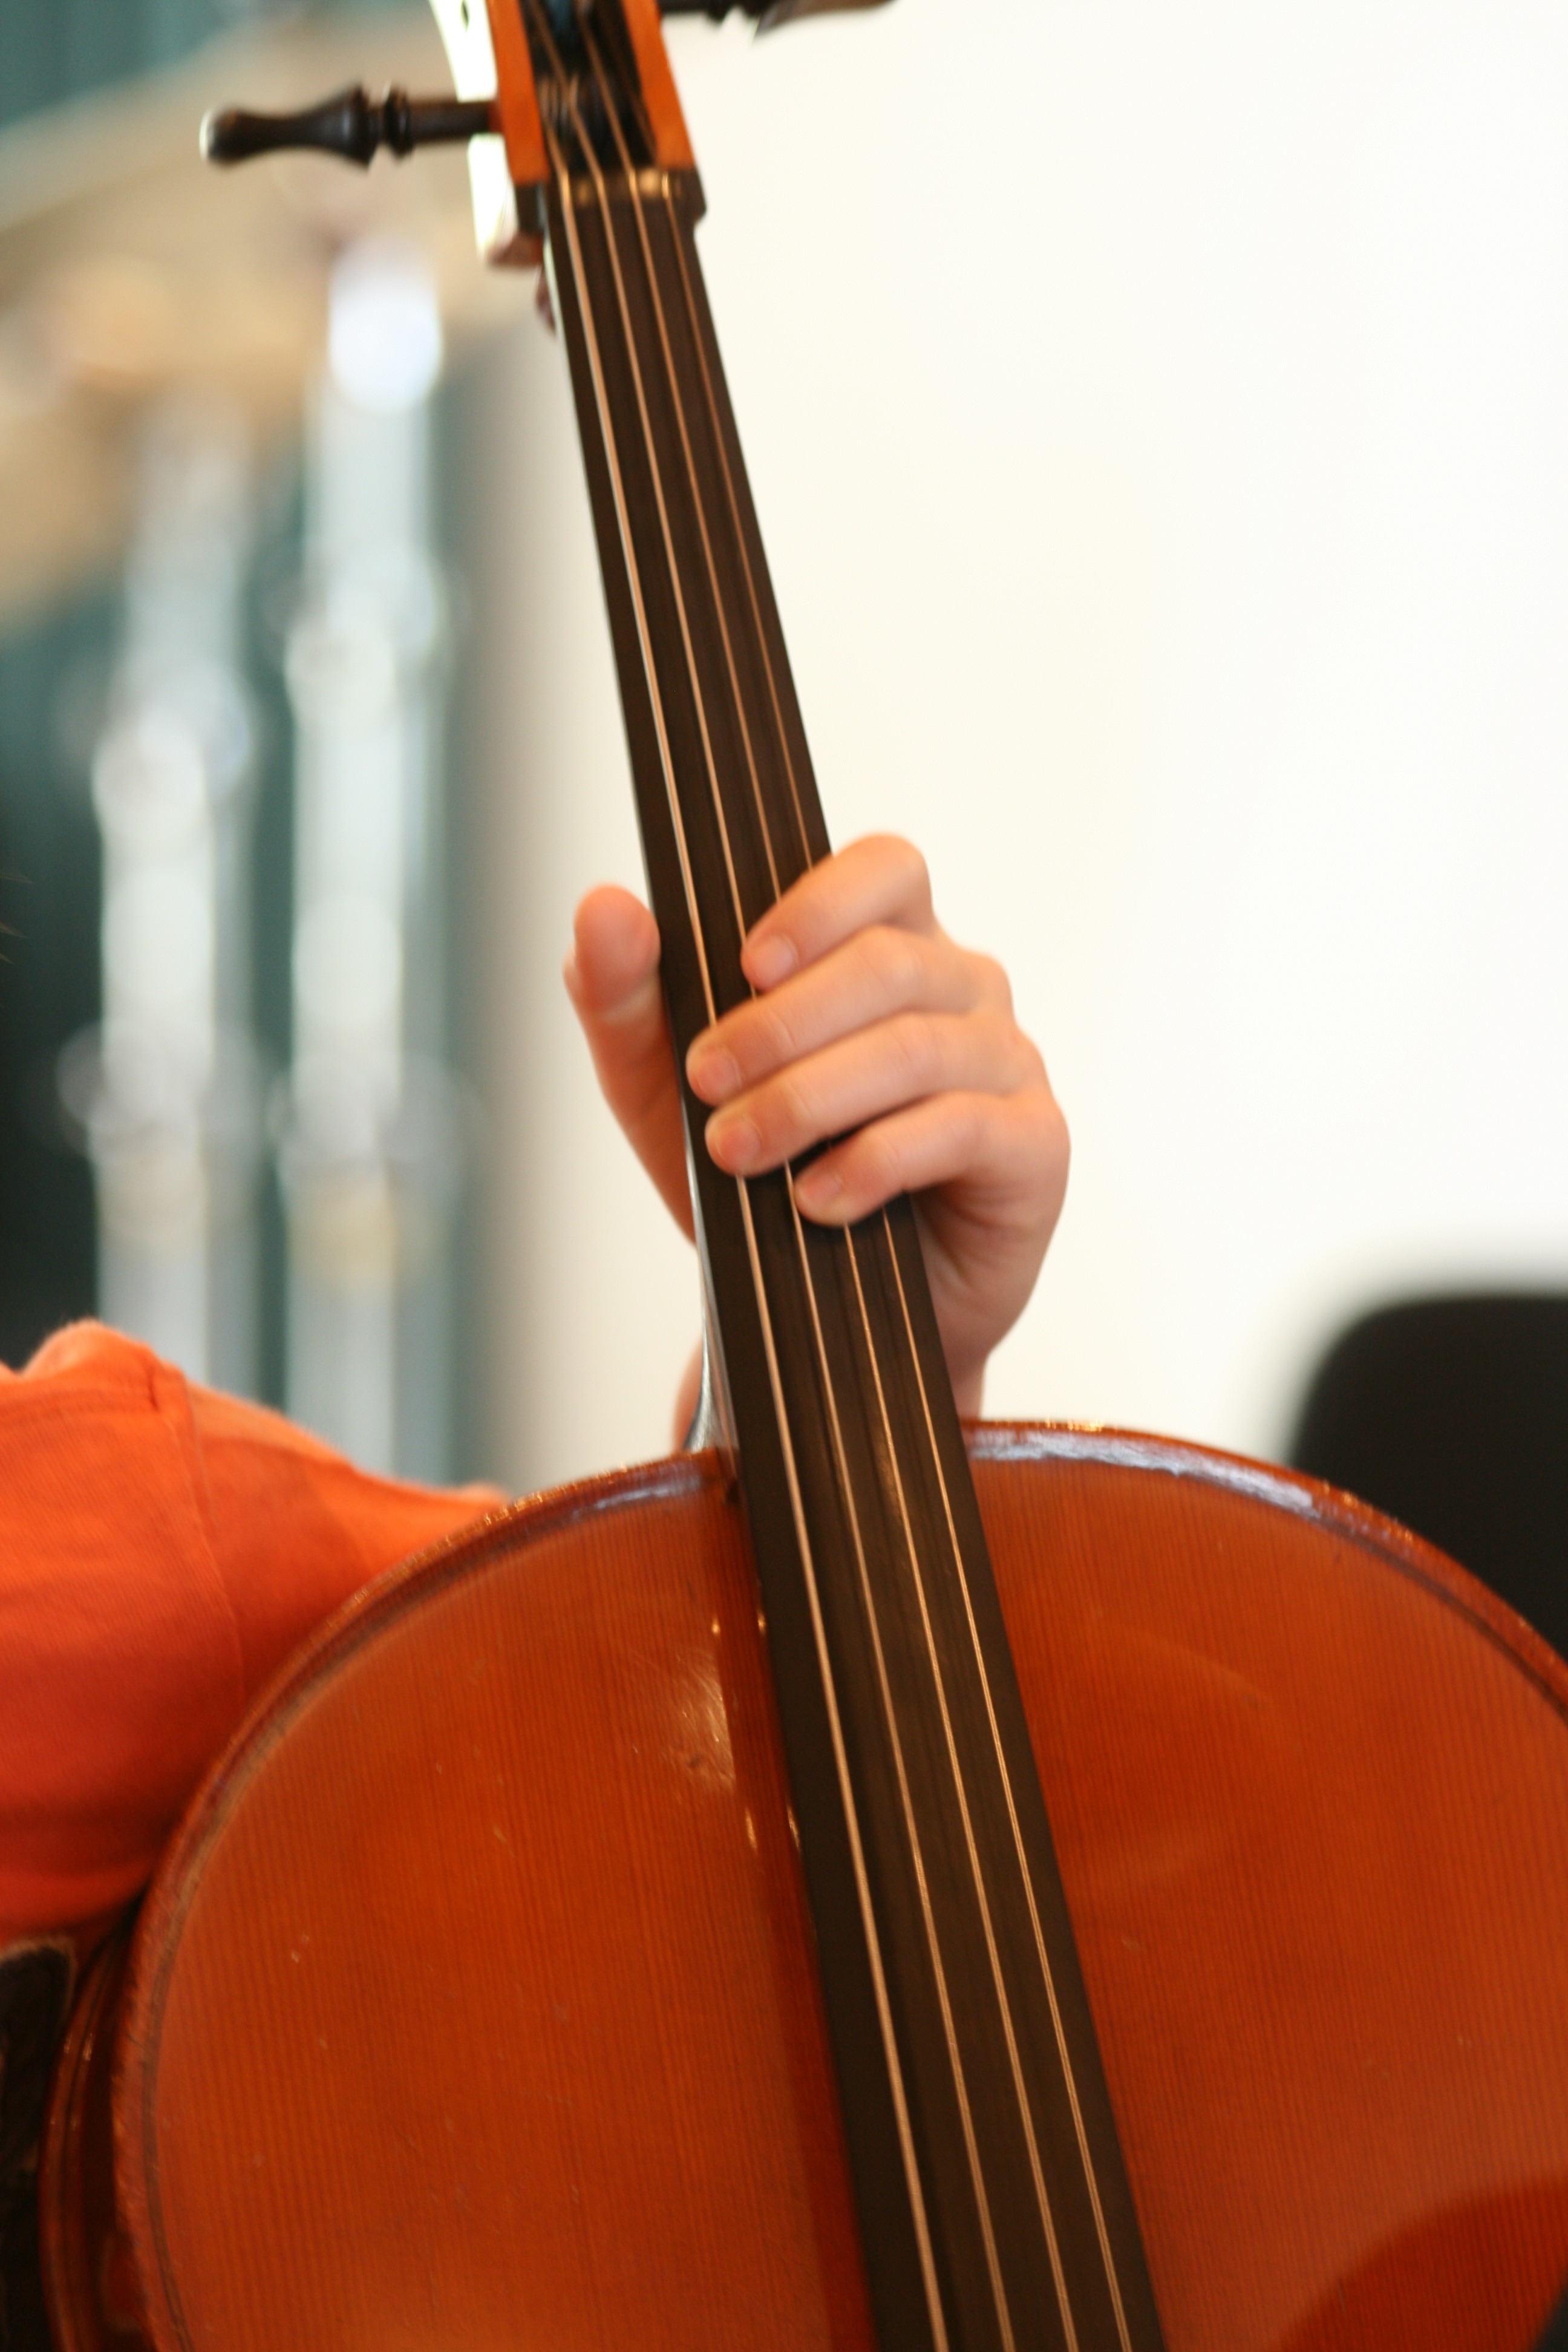
hand, music, guitar, acoustic guitar, instrument, musical instrument, stringed instrument, violin, bassist, sound, cello, drums, bass guitar, viola, violinist, classical music, double bass, string instrument, bowed string instrument, violin family, plucked string instruments, slide guitar, acoustic electric guitar, viol, violist, violone